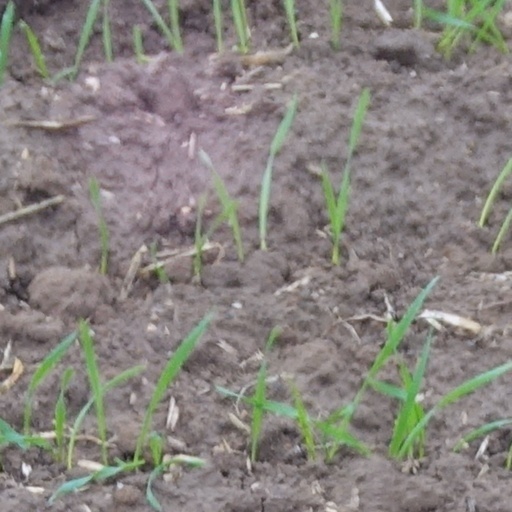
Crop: wheat